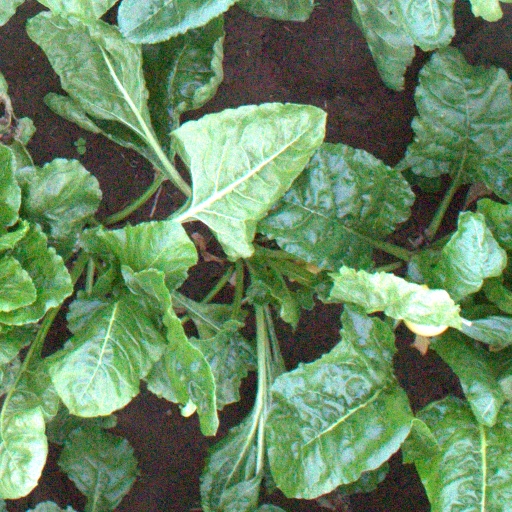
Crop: sugar beet